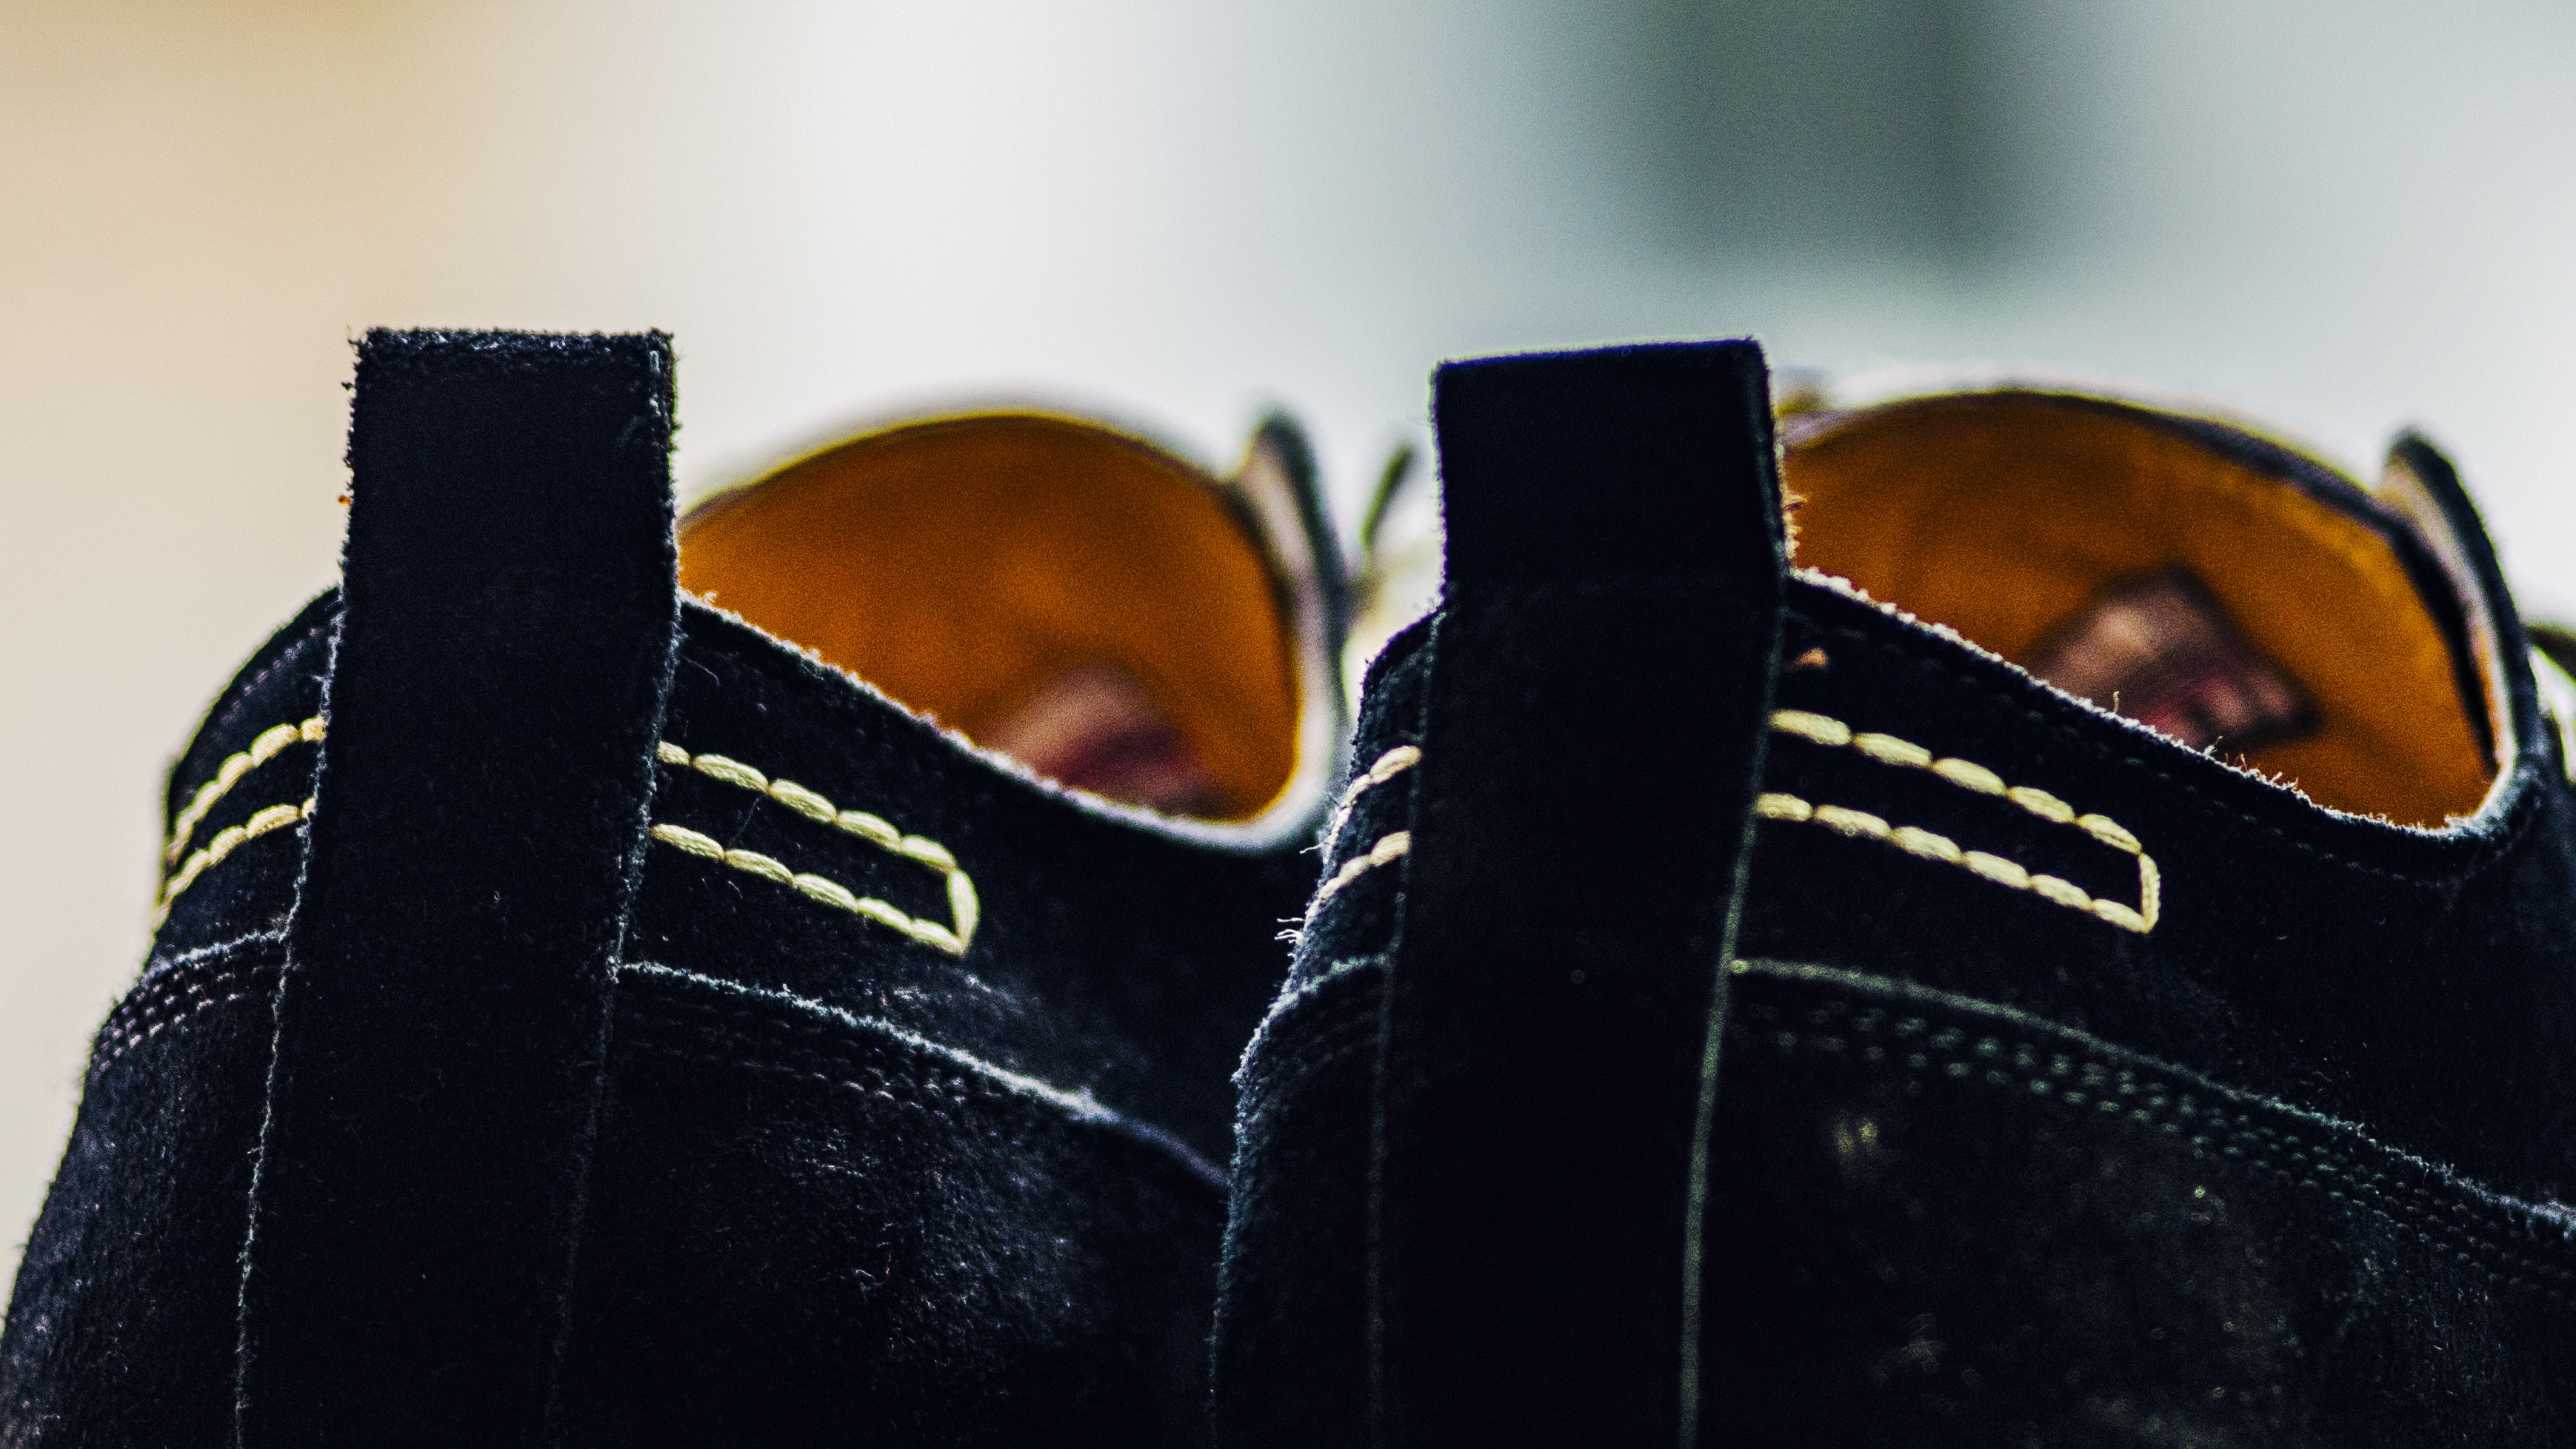
shoe, leather, spring, fresh, fashion, blue, black, brand, sneakers, footwear, deep color